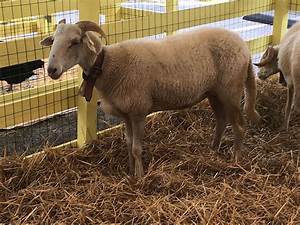
Label: sheep